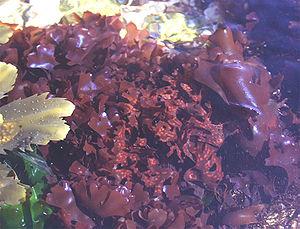
Chondrus crispus, aussi appelé Goémon blanc, Mousse d'Irlande ou Carragheen est une espèce d'algues rouges de la famille des Gigartinaceae.